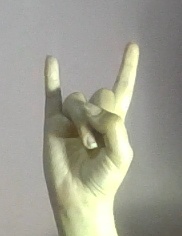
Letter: la